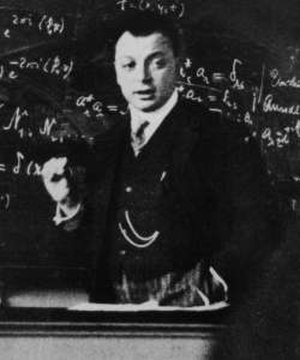
Wolfgang Pauli / Biografi / Tidlige år
Wolfgang Pauli holder forelæsning.
Wolfgang Ernst Pauli var en schweizisk/amerikansk teoretisk fysiker født i Østrig og en af pionererne indenfor kvantefysik. I 1945 modtog Pauli Nobelprisen i fysik for sit "banebrydende bidrag med opdagelsen af en ny naturlov, nemlig Paulis udelukkelsesprincip." Opdagelsen involverede spinteori, som er grundlaget for teorien om fysisk stof og elementarpartikler.